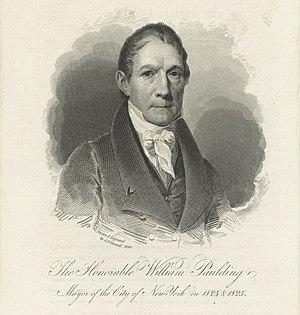
William Paulding, Jr. est un homme politique américain, représentant de New York et maire de la ville de New York à deux reprises, en 1825-1826 et 1827-1828.